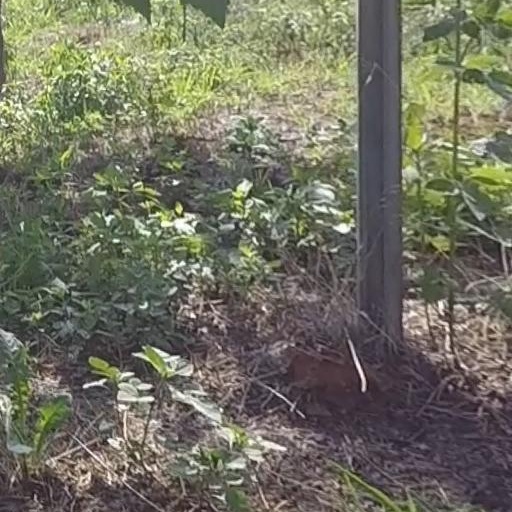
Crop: grape